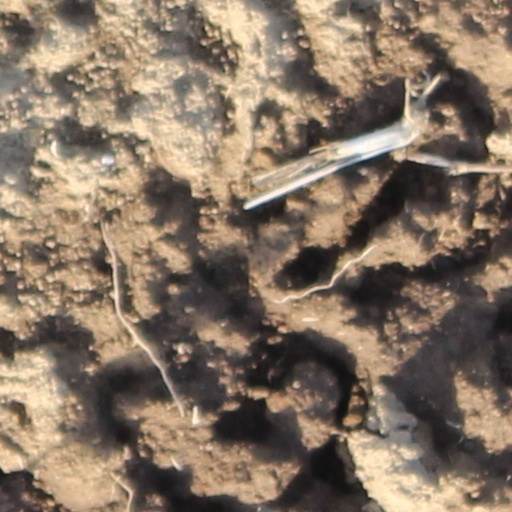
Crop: wheat